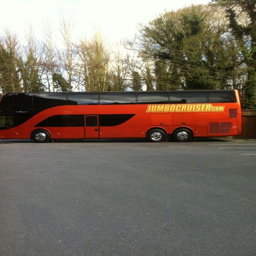
side view of the repainted tour bus